Iyer

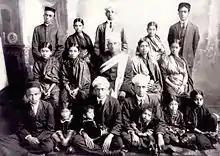
First-generation descendants of Mysore S. Ramaswamy Iyer. Ramaswamy Iyer migrated from Ganapathy Agraharam to Mysore in the 19th century and served as the first Advocate-General of Mysore

Over the last few centuries, many Iyers have migrated and settled in parts of Karnataka. During the rule of the Mysore Maharajahs, many Iyers from the then Madras province migrated to Mysore. The Ashtagrama Iyers are also a prominent group of Iyers in Karnataka.